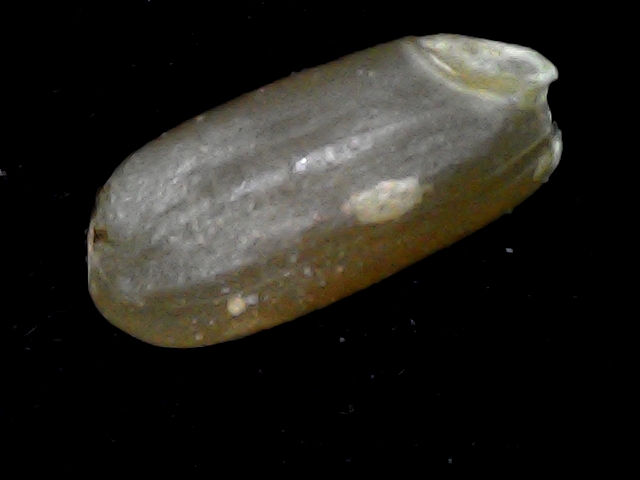
Rice variety: BD76